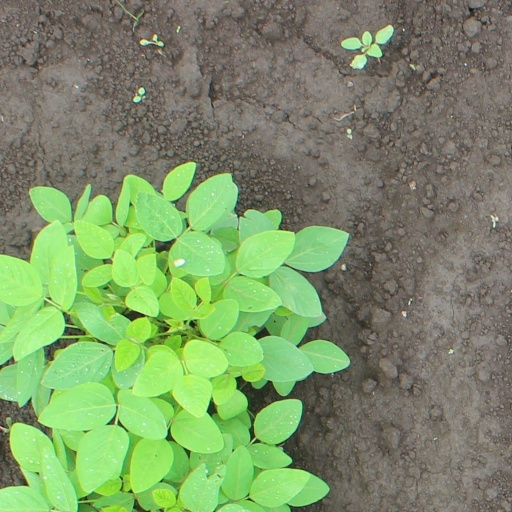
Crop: soybean